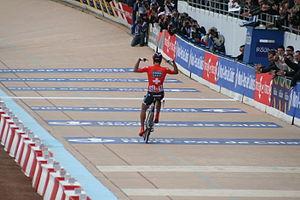
Fabian Cancellara, à l'arrivée de Paris-Roubaix 2010